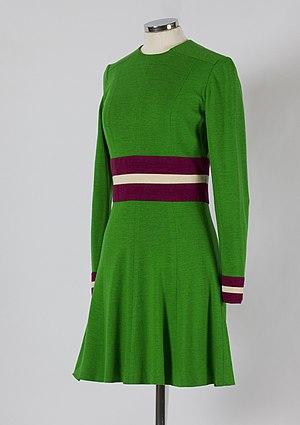
Mary Quant est une couturière britannique née le 11 février 1934 à Blackheath. Elle fait partie des créateurs ayant donné naissance à la minijupe.